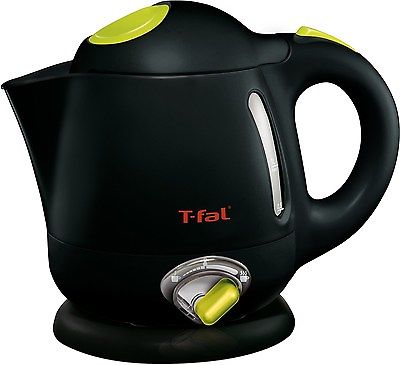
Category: kettle